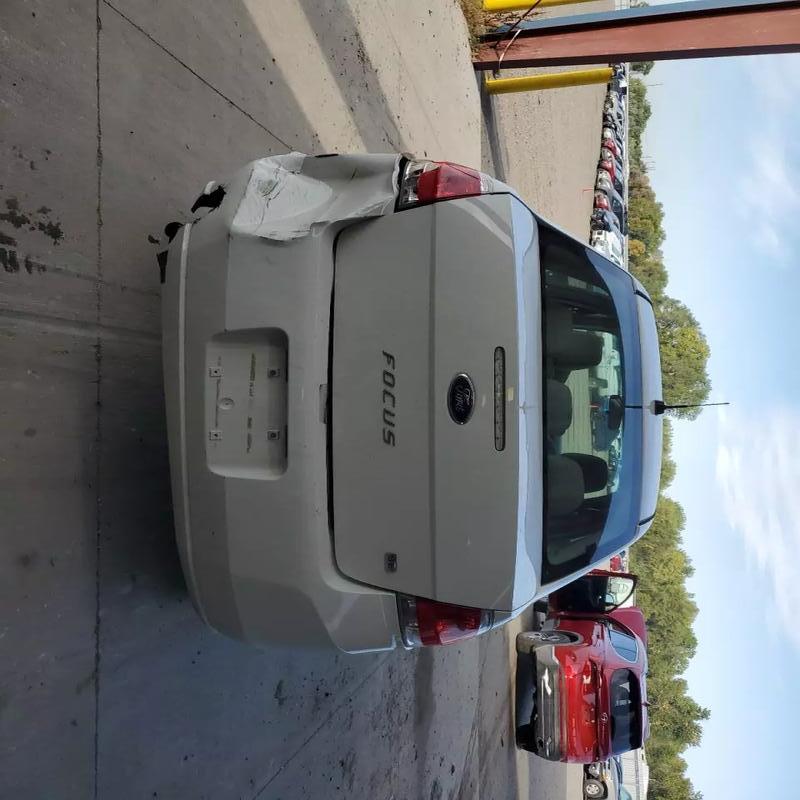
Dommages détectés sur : aile arrière gauche, malle, pare-choc arrière, plaque d'immatriculation arrière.
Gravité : majeur